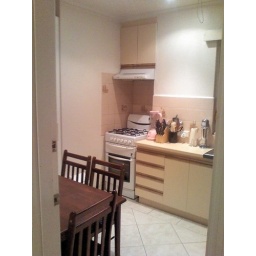
Even though the kitchen is small, there is just enough room to have a table and chairs against the wall